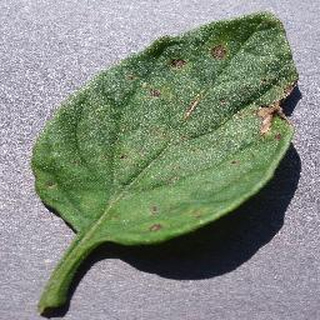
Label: tomato_septoria_leaf_spot